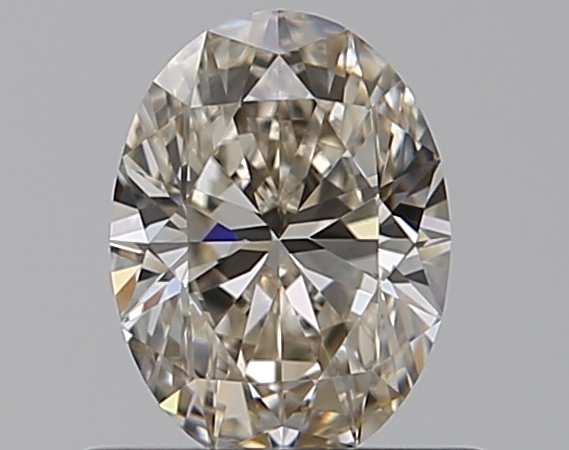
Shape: oval
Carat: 0.5
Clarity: VVS1
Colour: L
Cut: EX
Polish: EX
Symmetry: VG
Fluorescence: F
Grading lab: GIA
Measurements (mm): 6 x 4.45 x 2.8